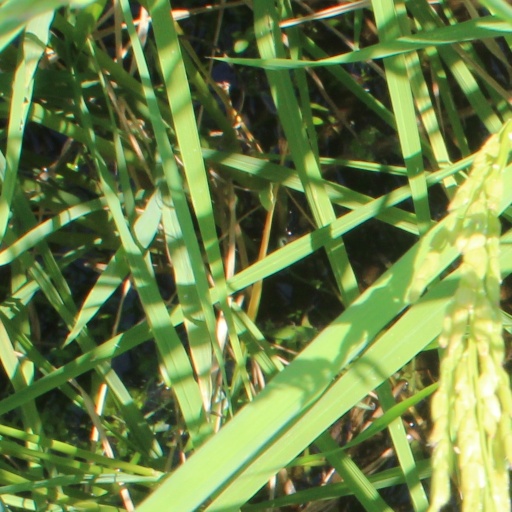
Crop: rice